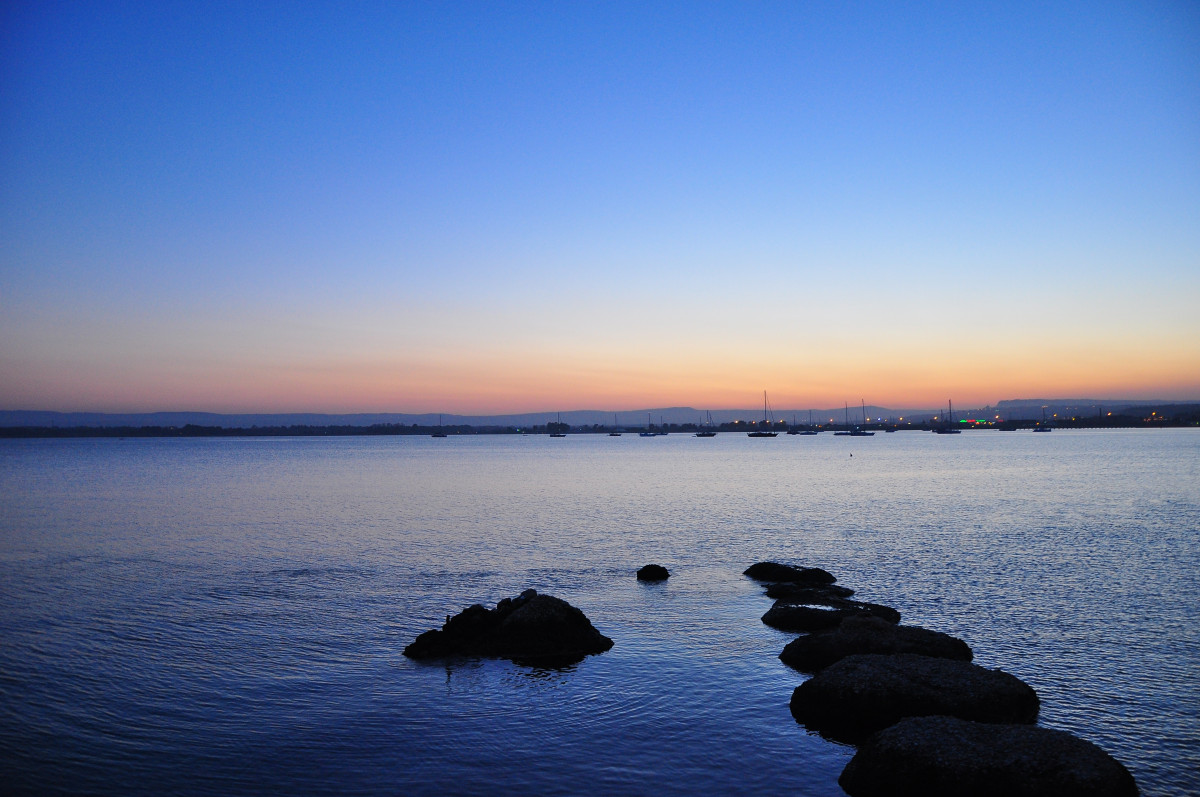
Tags: sea, coast, ocean, horizon, cloud, sky, sun, sunrise, sunset, sunlight, morning, shore, lake, dawn, dusk, evening, reflection, bay, body of water, loch, afterglow, atmospheric phenomenon